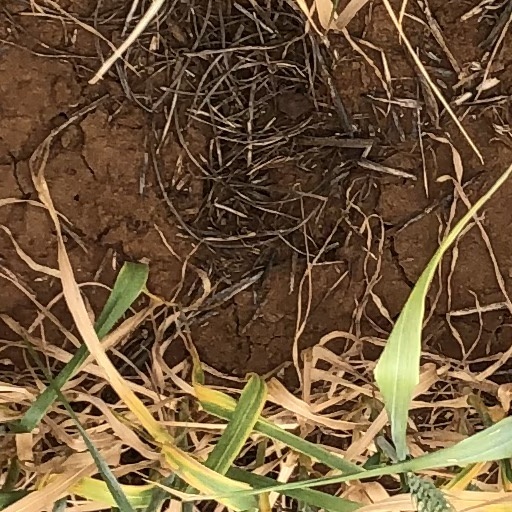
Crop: wheat